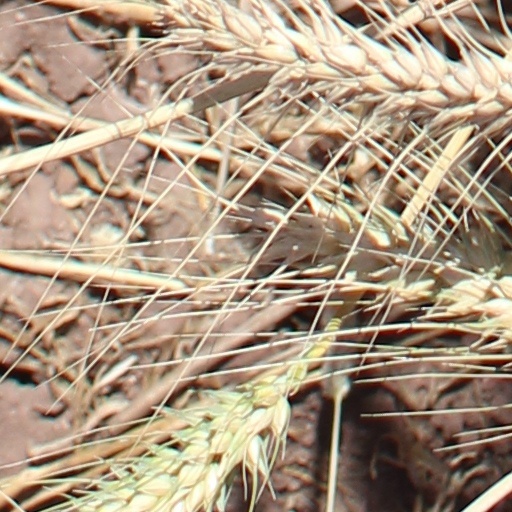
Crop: wheat